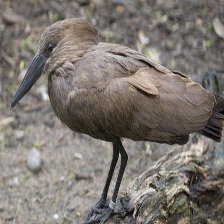
Species: HAMERKOP
Scientific name: SCOPUS UMBRETTA